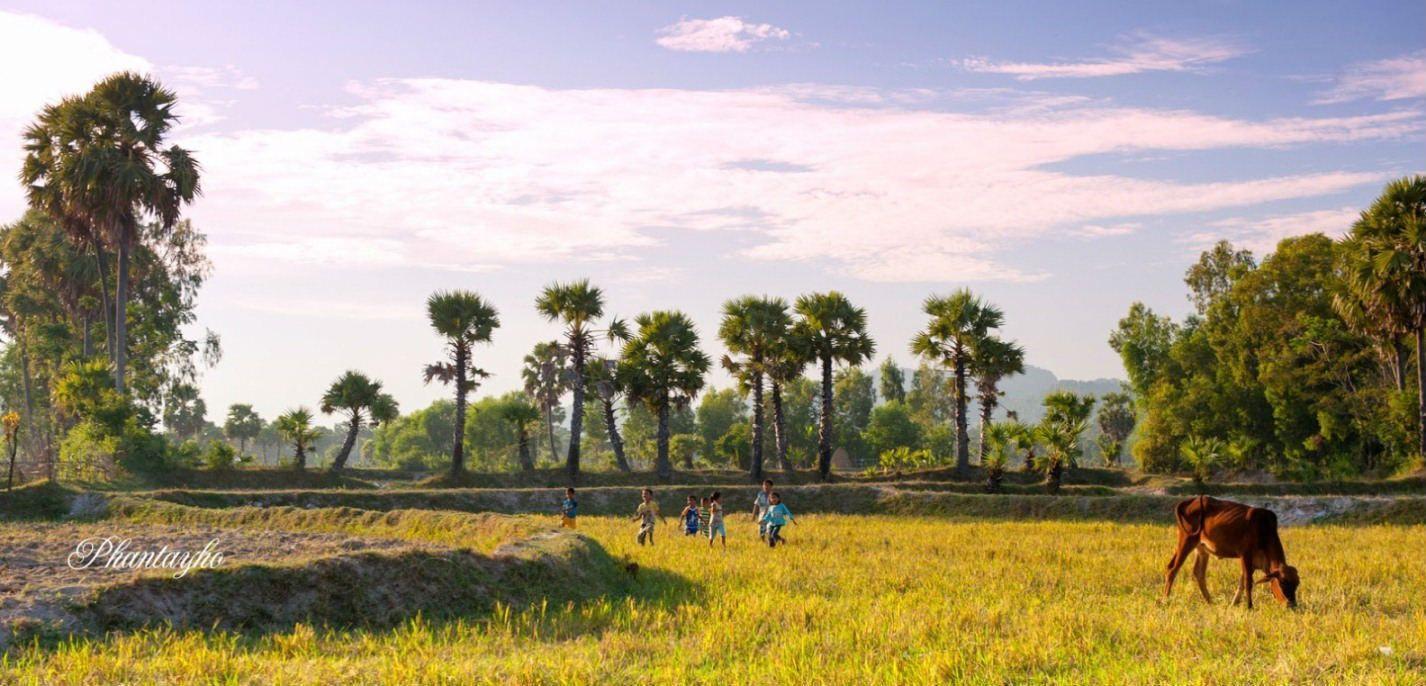
có một nhóm những đứa trẻ đang nô đùa trên cánh đồng